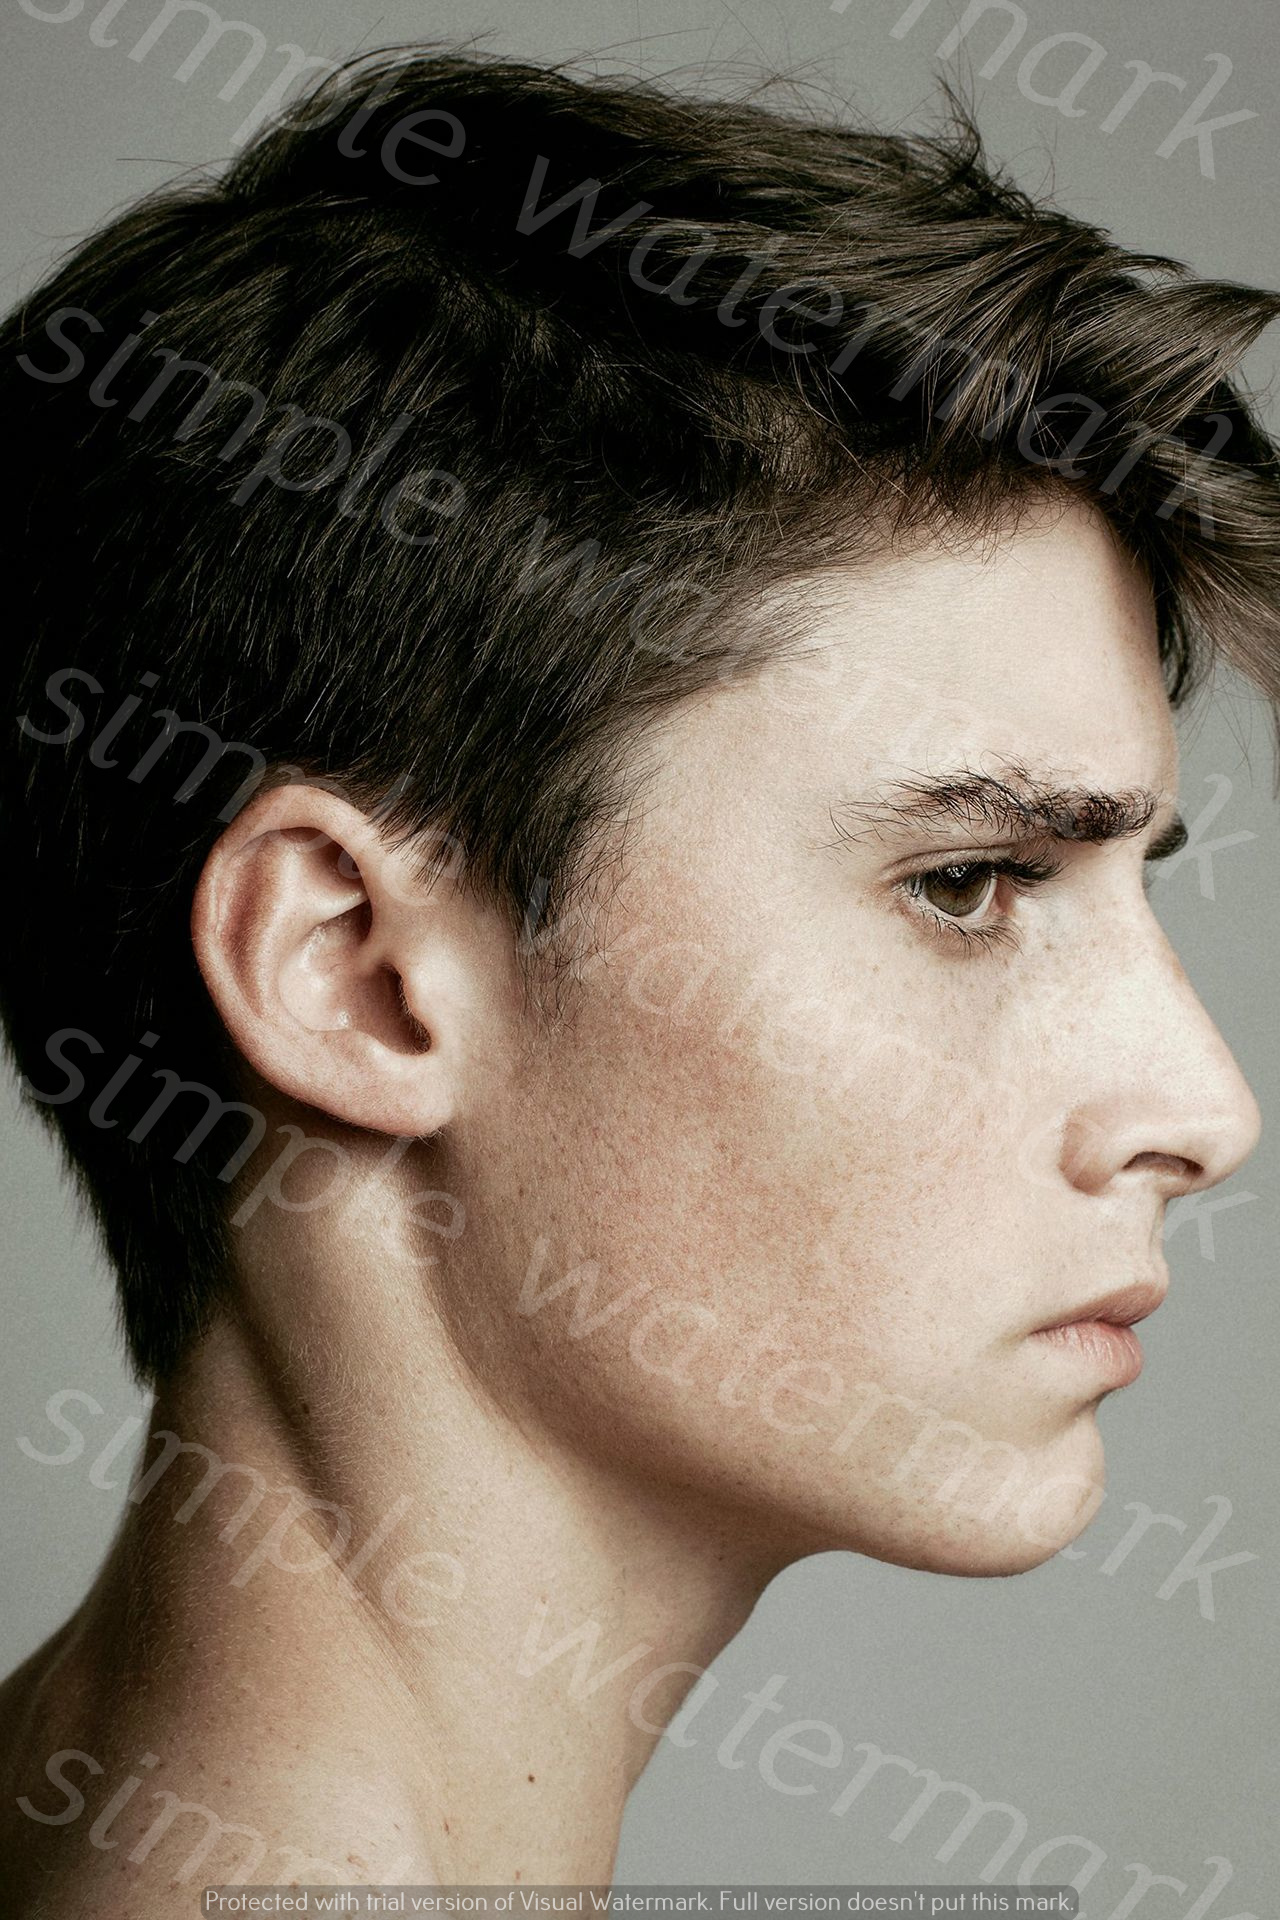
Label: Watermark